Eddie Ward

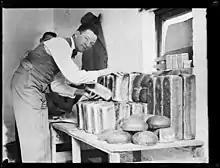
Ward in 1930 as a Sydney alderman, organising loaves of bread for distribution during the Great Depression

Ward joined the Labor Party in 1915 at the invitation of Mary Beddie, an elderly spinster and Labor activist who rented a room from Ward's parents. He and his friend Les Webster quickly came to dominate the party's Surry Hills branch and he was branch president and secretary by his early twenties. He remained loyal to the ALP during the 1916 party split over conscription and organised opposition to ALP prime minister Billy Hughes within his branch. In 1919 he received a head injury while protesting the deportation of labour leader Paul Freeman.